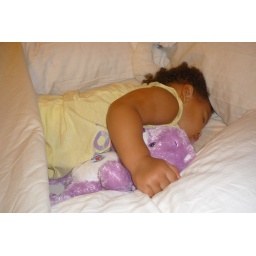
First night in a big girl bed